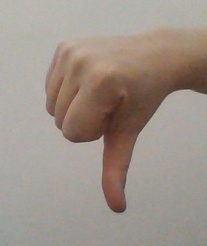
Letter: waw